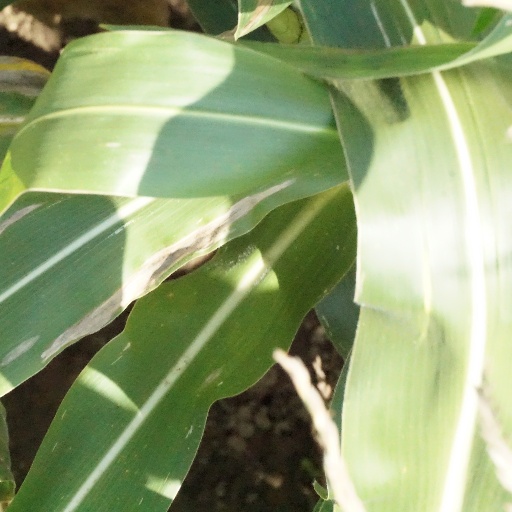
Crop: maize; corn